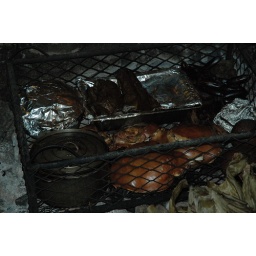
cooked in the ground oven over volcanic rocks. taro, pork, grapefruit...etc.